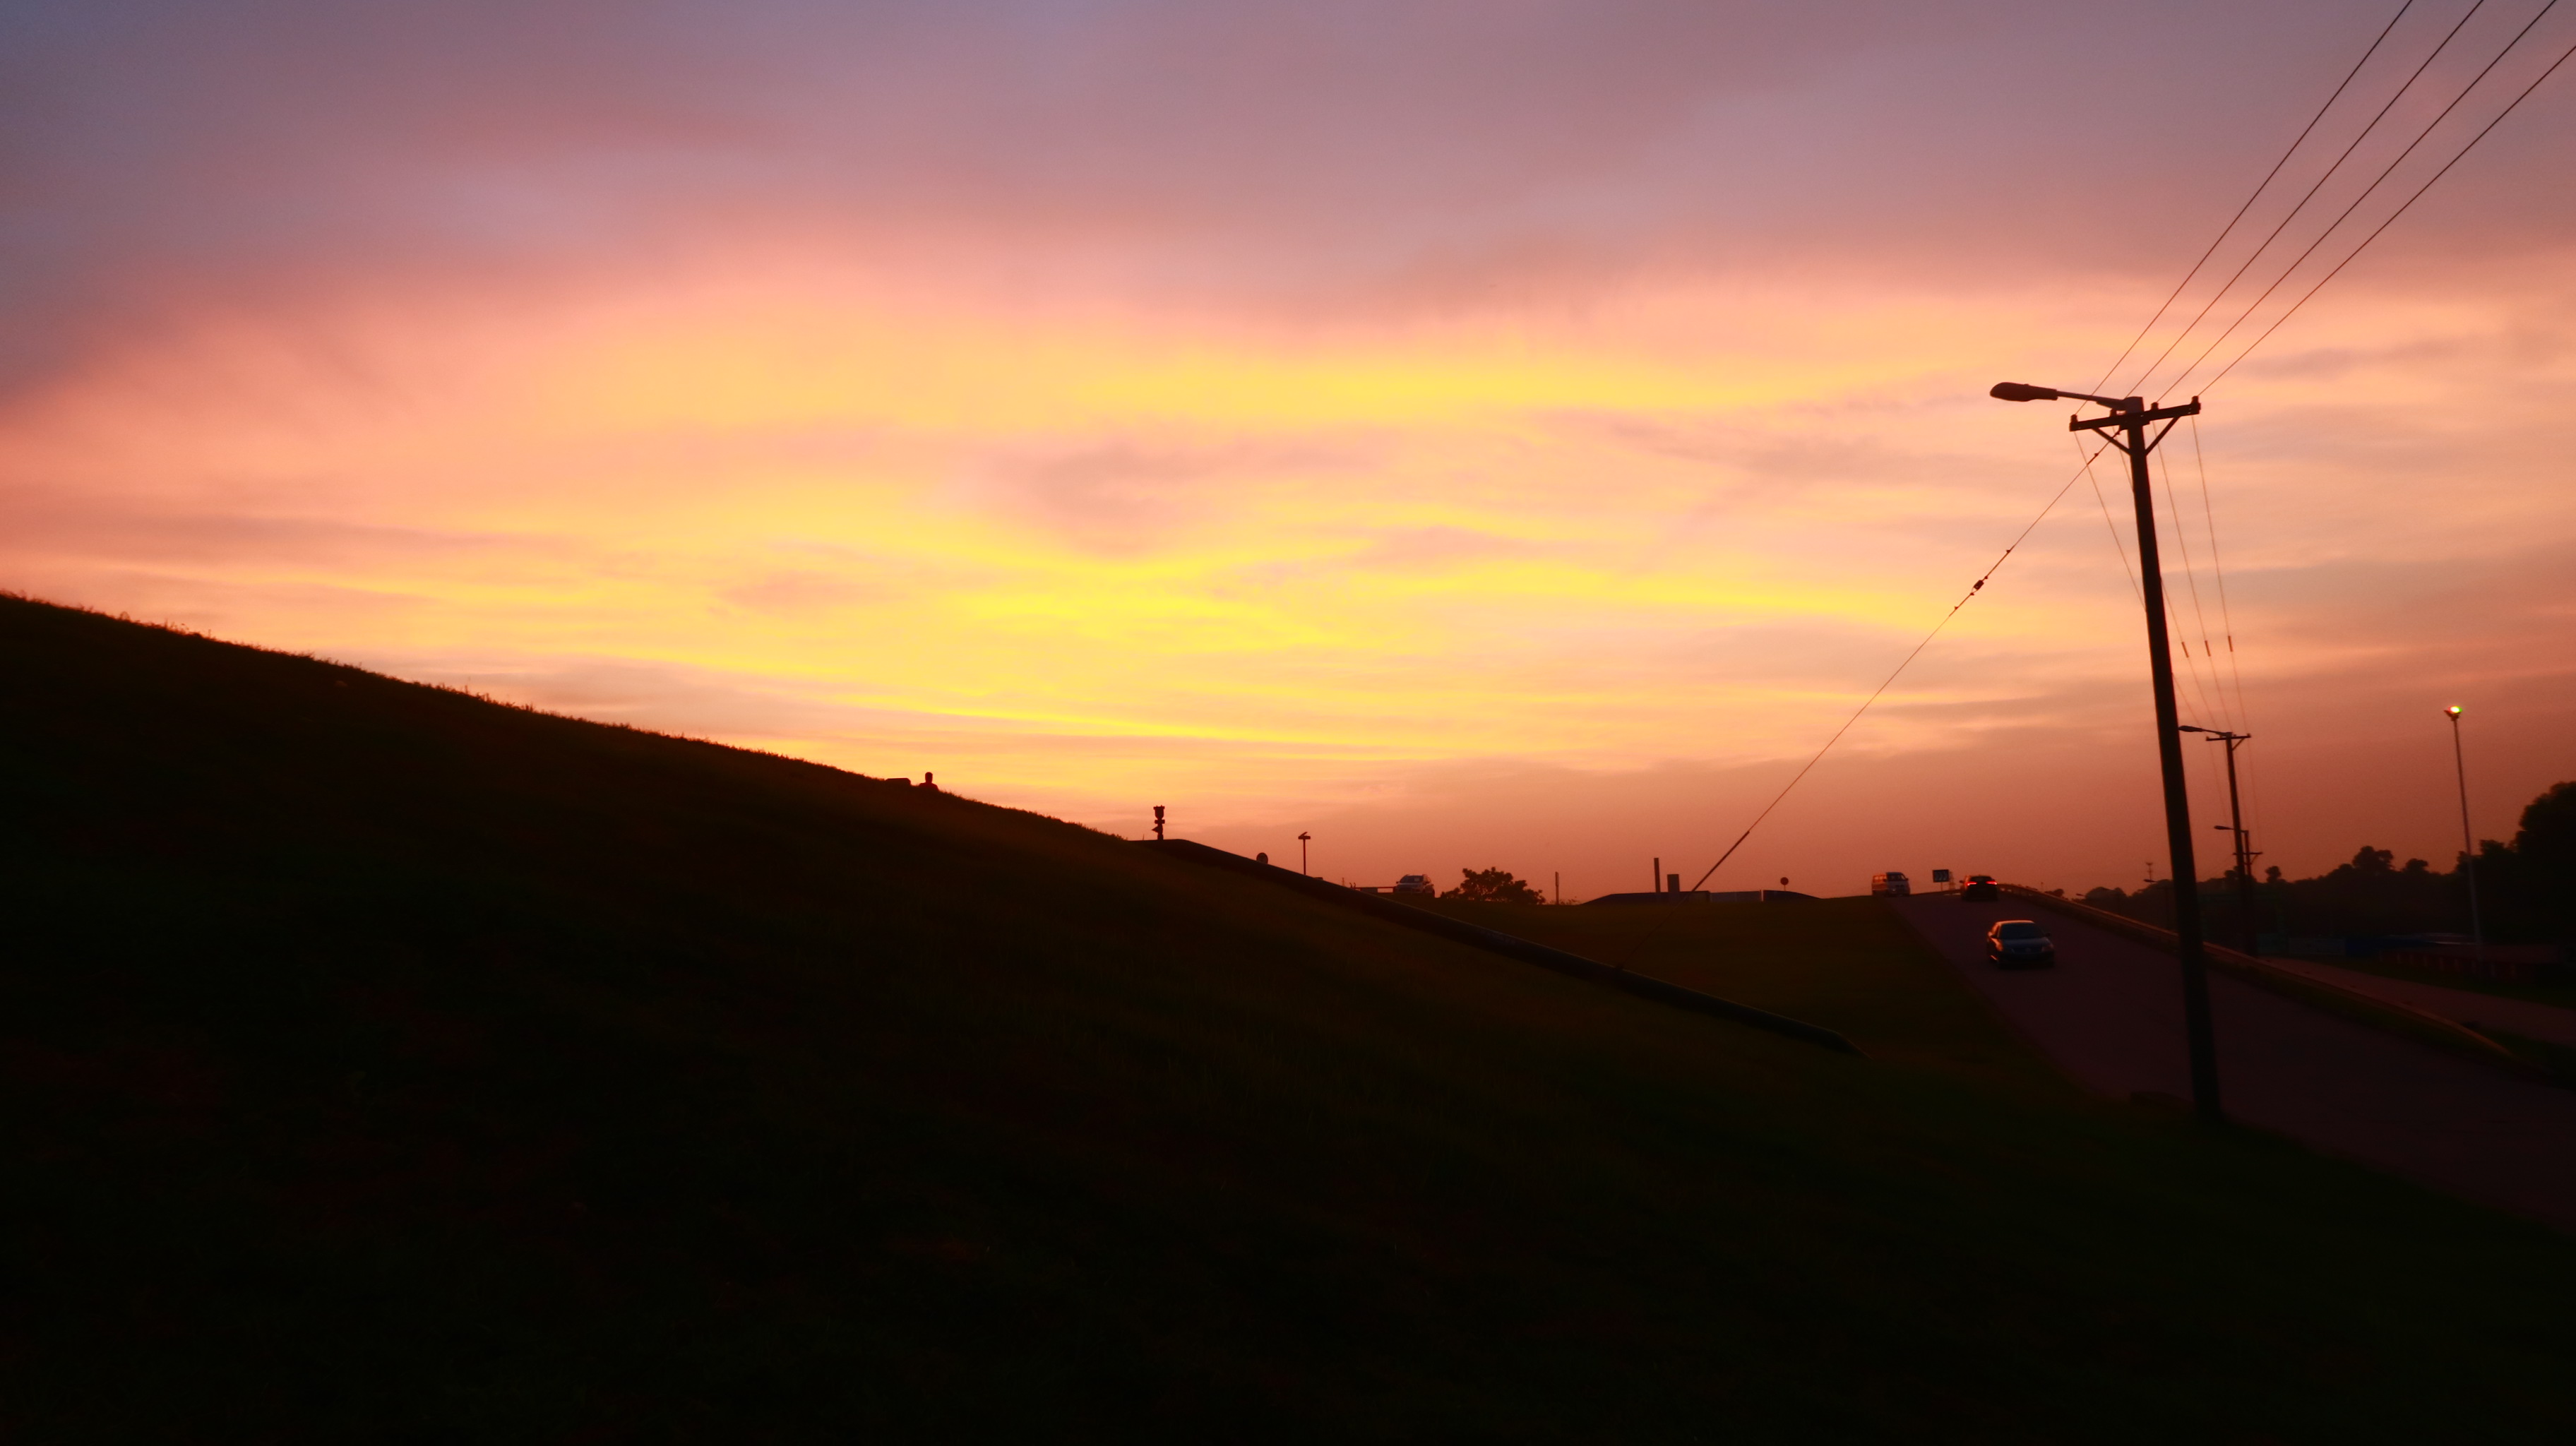
scenery, sky, afterglow, cloud, sunset, horizon, evening, dusk, red, sunrise, morning, atmospheric phenomenon, orange, red sky at morning, atmosphere, yellow, overhead power line, dawn, sunlight, sun, rural area, landscape, road, electricity, tree, calm, plain, hill, night, meteorological phenomenon, mountain